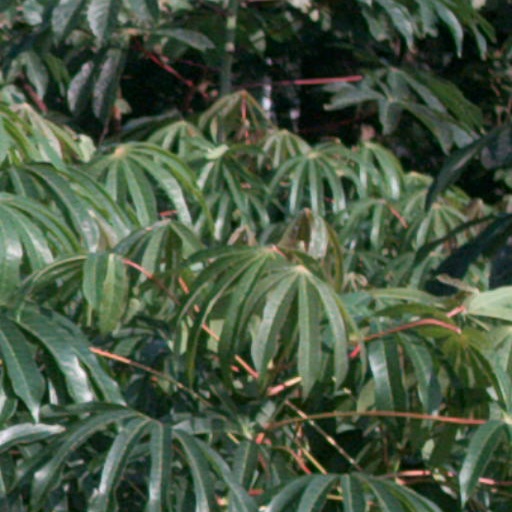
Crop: cassava